Parramatta Town Hall

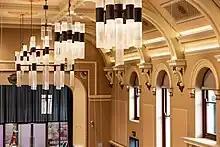
Inside Parramatta Town Hall

Constructed as a two-storey building, Parramatta Town Hall incorporates Victorian Free Classical elements, with grand ceilings, stone foundations, walls of stuccoed brickwork and double-hung sash windows with deep mouldings under the sills along the primary façade.